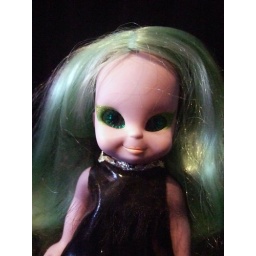
HOLD: Emerald the enchanting witch in dress & shoes close up